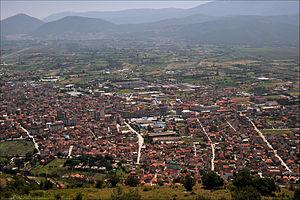
En Macédoine du Nord, la distinction entre une ville et un village n'est pas liée au nombre d'habitants ; le terme « ville » est une question de statut officiel, obtenu au cours de l'histoire et, plus récemment, par décision administrative. C'est ainsi que certaines « villes » sont faiblement peuplées, tandis que certains « villages » possèdent une population importante.
Tetovo est une municipalité et une ville du nord-ouest de la Macédoine du Nord, située à 40 kilomètres de la capitale Skopje. Elle se trouve au pied des monts Šar, dans la plaine du Polog et elle est traversée par la petite rivière Pena, affluent du Vardar. La municipalité compte 142 030 habitants en 2018, et la ville en elle-même 52 915 habitants, le reste de la population étant réparti dans les villages.